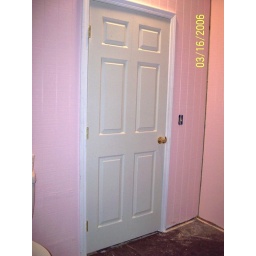
the new door in the bathroom is in place, love those pink walls.